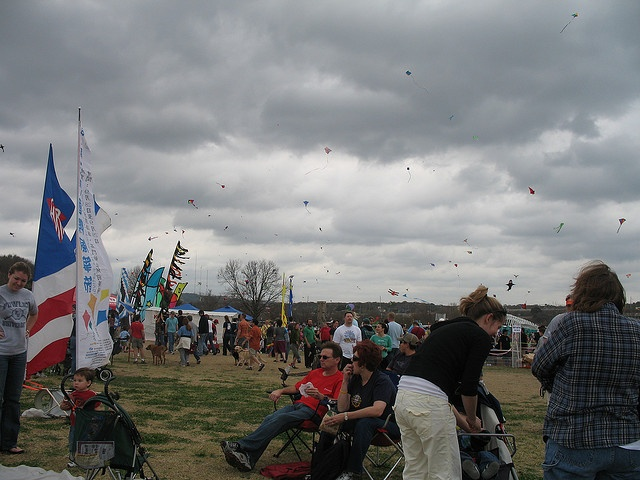
A field with several kites on it at a festival.
Groups of people are flying kites in the cloudy sky.
a crowd of people are sitting outdoors  for a festival
Many people sit and stand next to flags in an open field on a grey, cloudy day while kites are flying in the sky.
Many people are relaxing outside while kites are flown.